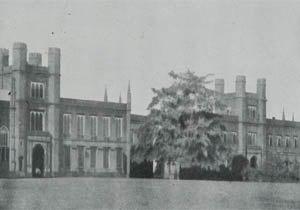
Bishop’s College est une institution universitaire anglicane pour la formation de ministres du culte en Inde. Fondée en 1820 à Shibpur la faculté de théologie se trouve aujourd’hui à Ballygunge, Kolkata. L’institution est affiliée à l’université de Serampore.